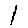
Label: 1